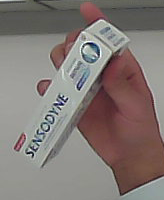
Product: sensodyne_toothpaste